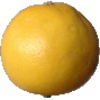
Label: Grapefruit White 1